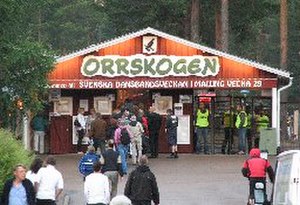
Svenska dansbandsveckan
Indgangen til Folkets Park i Orrskogen 2008
Svenska dansbandsveckan er en musikfestival som afvikles i Malungs Folkets Park Orrskogen i det mellemste Sverige i uge 29 hvert år. Der samles folk for at danse til populære dansebands, hovedsagelig fra Sverige men også fra andre nordiske lande. Cirka 70 dansebands spiller op til dans i en uge. Svenska dansbandsveckan indledes altid med Guldklaven, den svenske dansebandsbranches pris. Musikken spilles på seks forskellige overdækkede scener på Folkets Park Orrskogen. På scene 1 spilles moden dansemusik, på scene 2 blandet dansemusik, på scene 3 moderne dansemusik, på scene 4 gammeldans og blandet dansemusik og på scene 5 blandet og moderne dansemusik. Svenska dansbandsveckan gennemførtes første gang i 1986. I dag sætter den sit præg på hele Malungbygden når cirka 40.000 besøgende rejser til Malung for at deltage. Cirka 2.500 til 3.000 ekvipager kommer. På rekordaftenen onsdag den 20. juli 2011 var der 8.599 besøgende på dansebanerne i Orrskogen. Mange af de besøgende rejser dertil med campingvogn eller i autocamper.